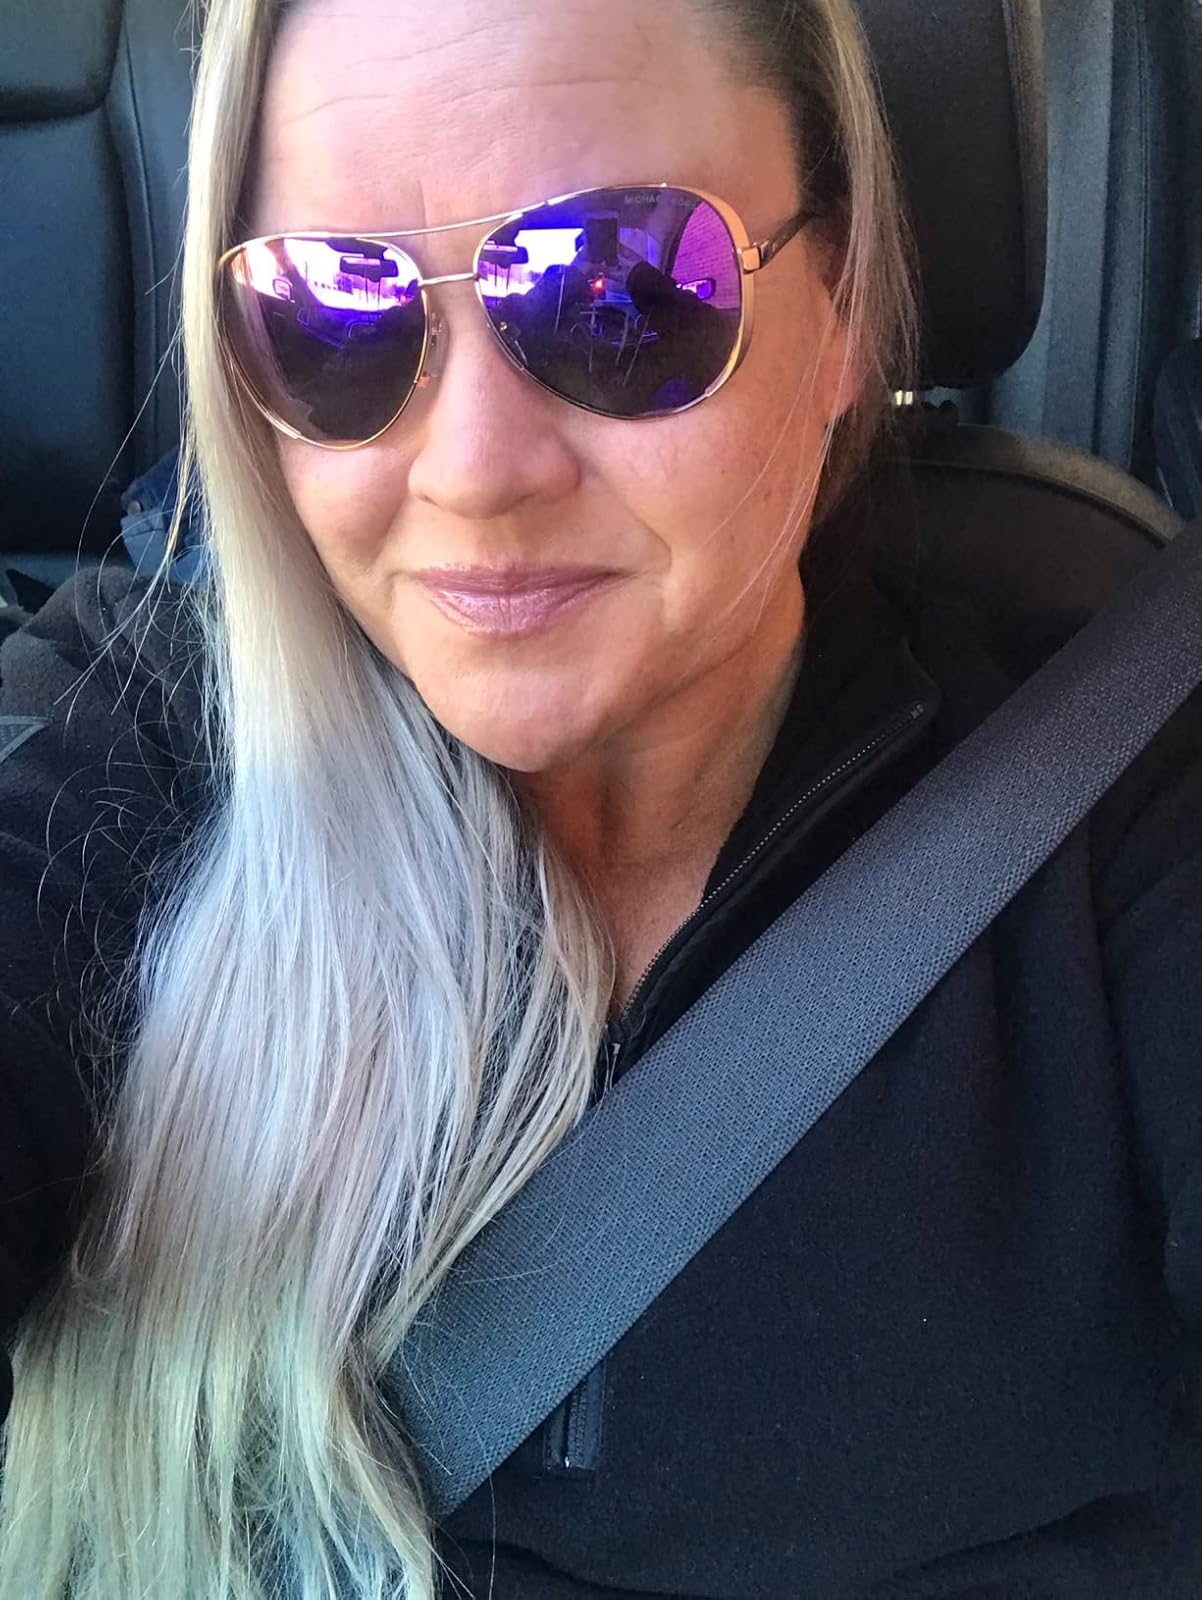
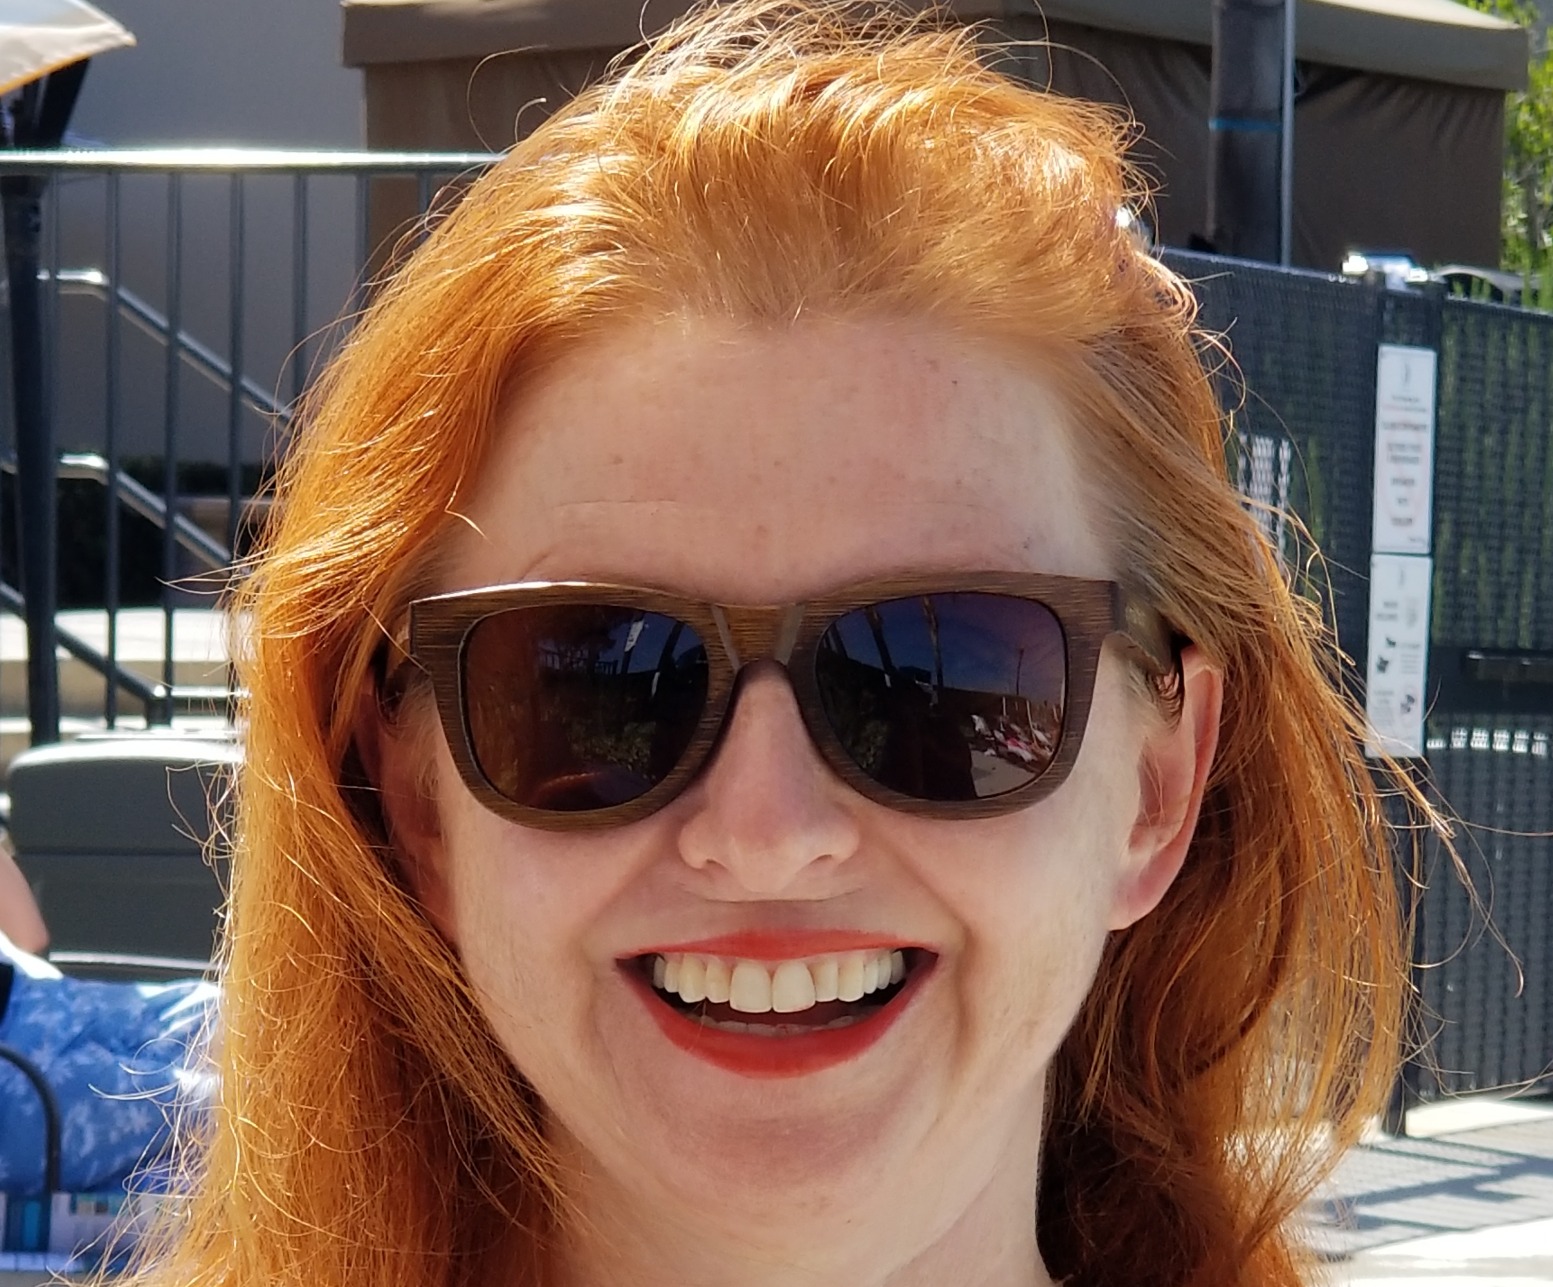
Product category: accessories_sunglasses
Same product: no